Eldridge Eatman

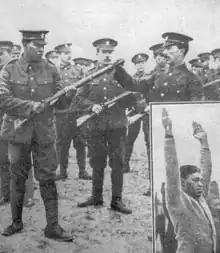
Eatman (left and inset) joining the British Army during the First World War

Eatman was in New Brunswick when the First World War broke out. Following his sprinting career, Eatman halted his career in 1915 when he tried to volunteer for the Canadian Army. However, due to the Canadian Army turning away Black Canadians from volunteering, Eatman went to England to enlist in the British Army. There, he served with the Northumberland Fusiliers, serving as an infantryman.